International Business Times

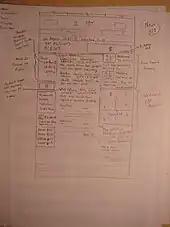
A hand-drawn blueprint, created in 2007 by Davis, outlining what would become the "IBTimes" FX editor

Founder Etienne Uzac, a native of France, came up with the idea for the global business news site while a student at the London School of Economics. He found that the strongest business newspapers had a focus on the United States and Europe and planned to provide broader geographic coverage. Uzac recruited Johnathan Davis to join him in the enterprise. In late 2005, Uzac and Davis moved to New York City to launch the site, with Uzac primarily focused on business strategy, while Davis coded the site and wrote the first articles.